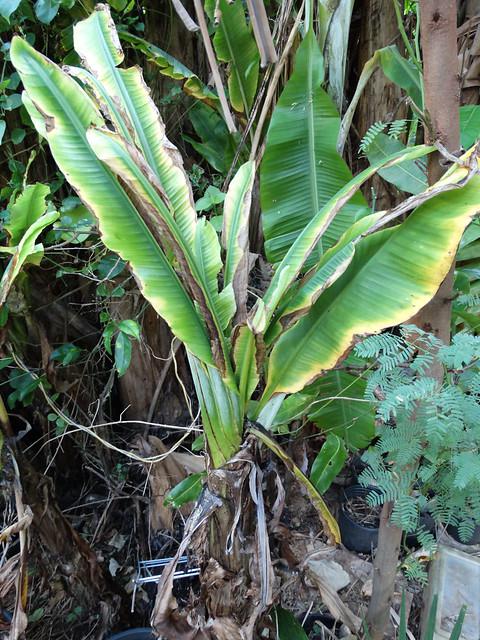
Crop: unknown
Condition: banana_banana_bunchy_top